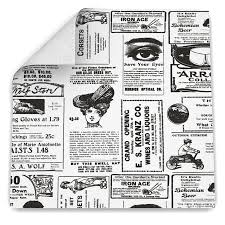
Label: paper